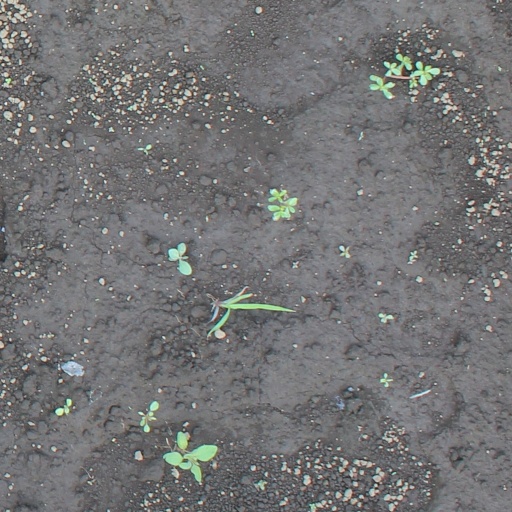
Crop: soybean